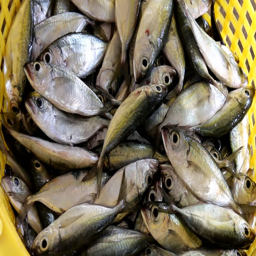
fresh fishes from sea in the market